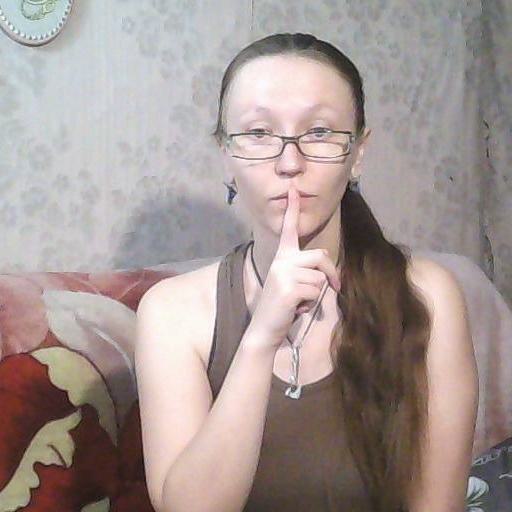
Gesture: mute